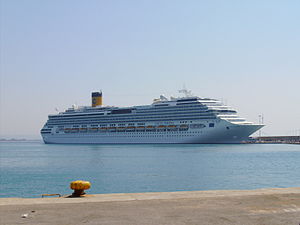
Costa Serena
Costa Serena
Costa Serena er et krydstogtskib i Concordia-klassen fra det Italienske krydstogtselskab, Costa Crociere. Navnet Serena er inspireret af klassiske legender. Jupiter, Apollon, Bacchus, Klio, og skal symbolisere fred og sindsro.